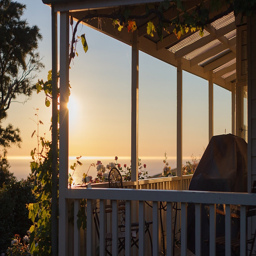
morning view of the bay